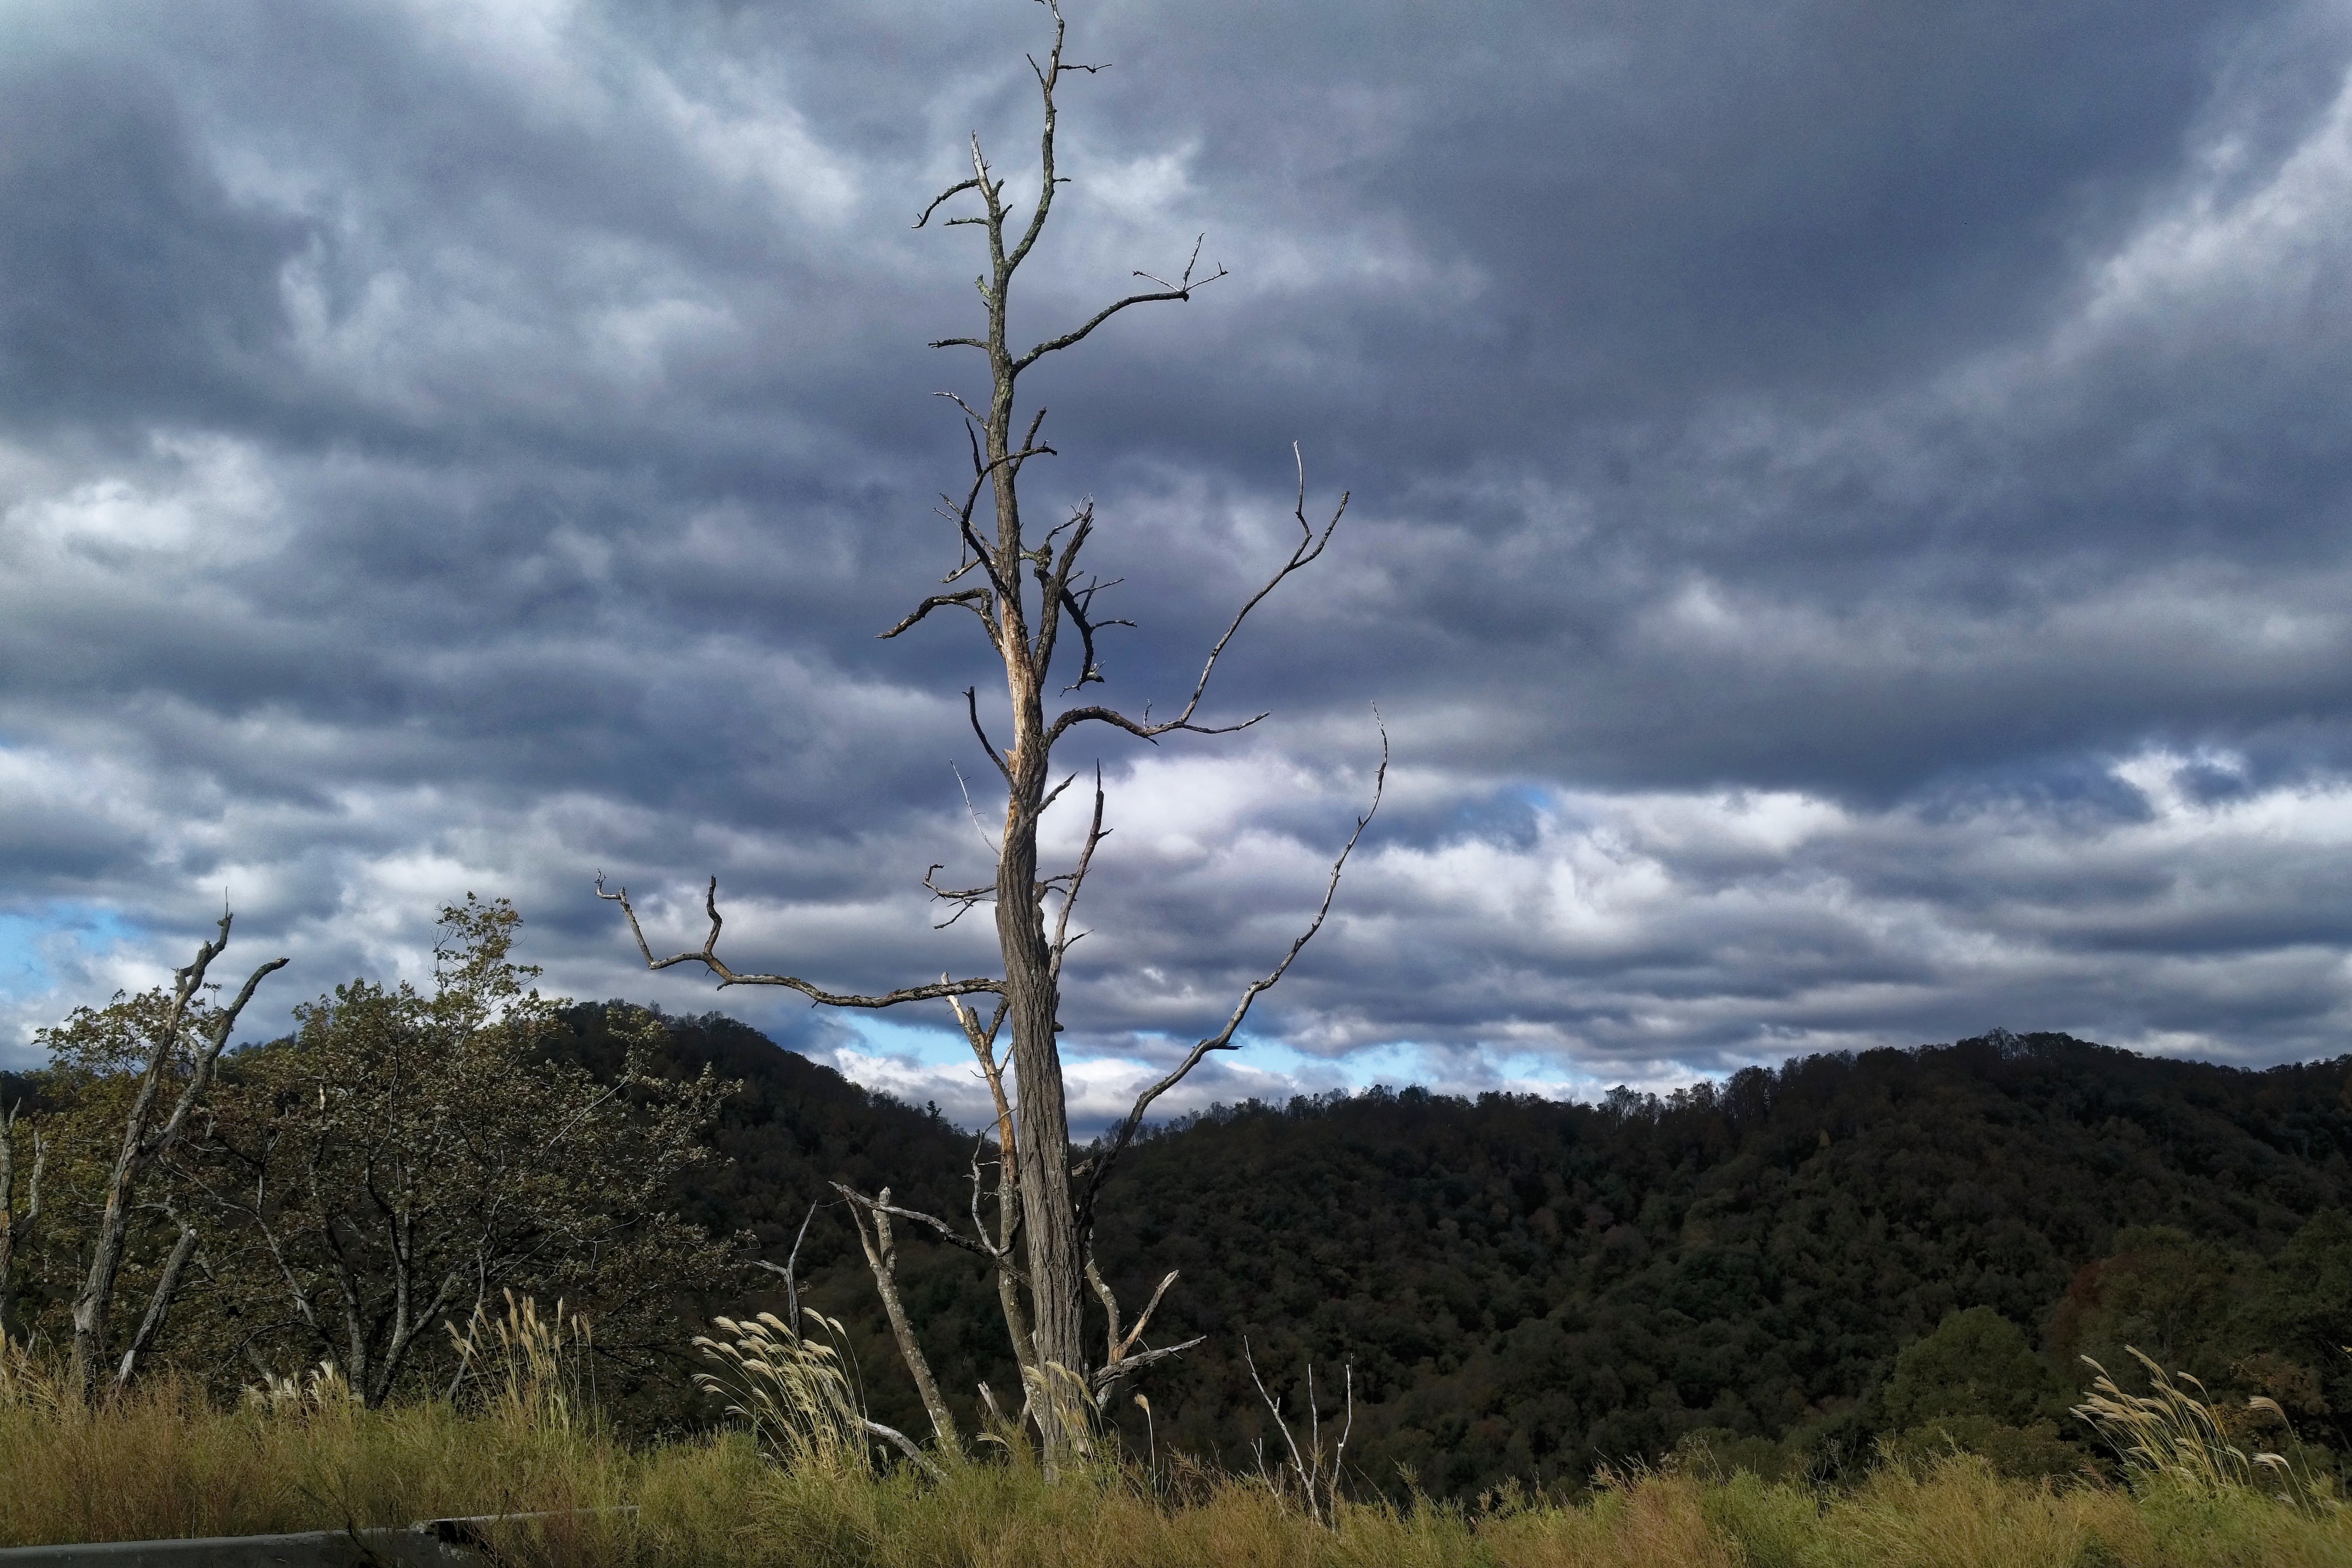
tree, nature, grass, mountain, cloud, plant, sky, prairie, hill, wind, ecosystem, rural area, transmission tower, woody plant, outdoor structure, overhead power line